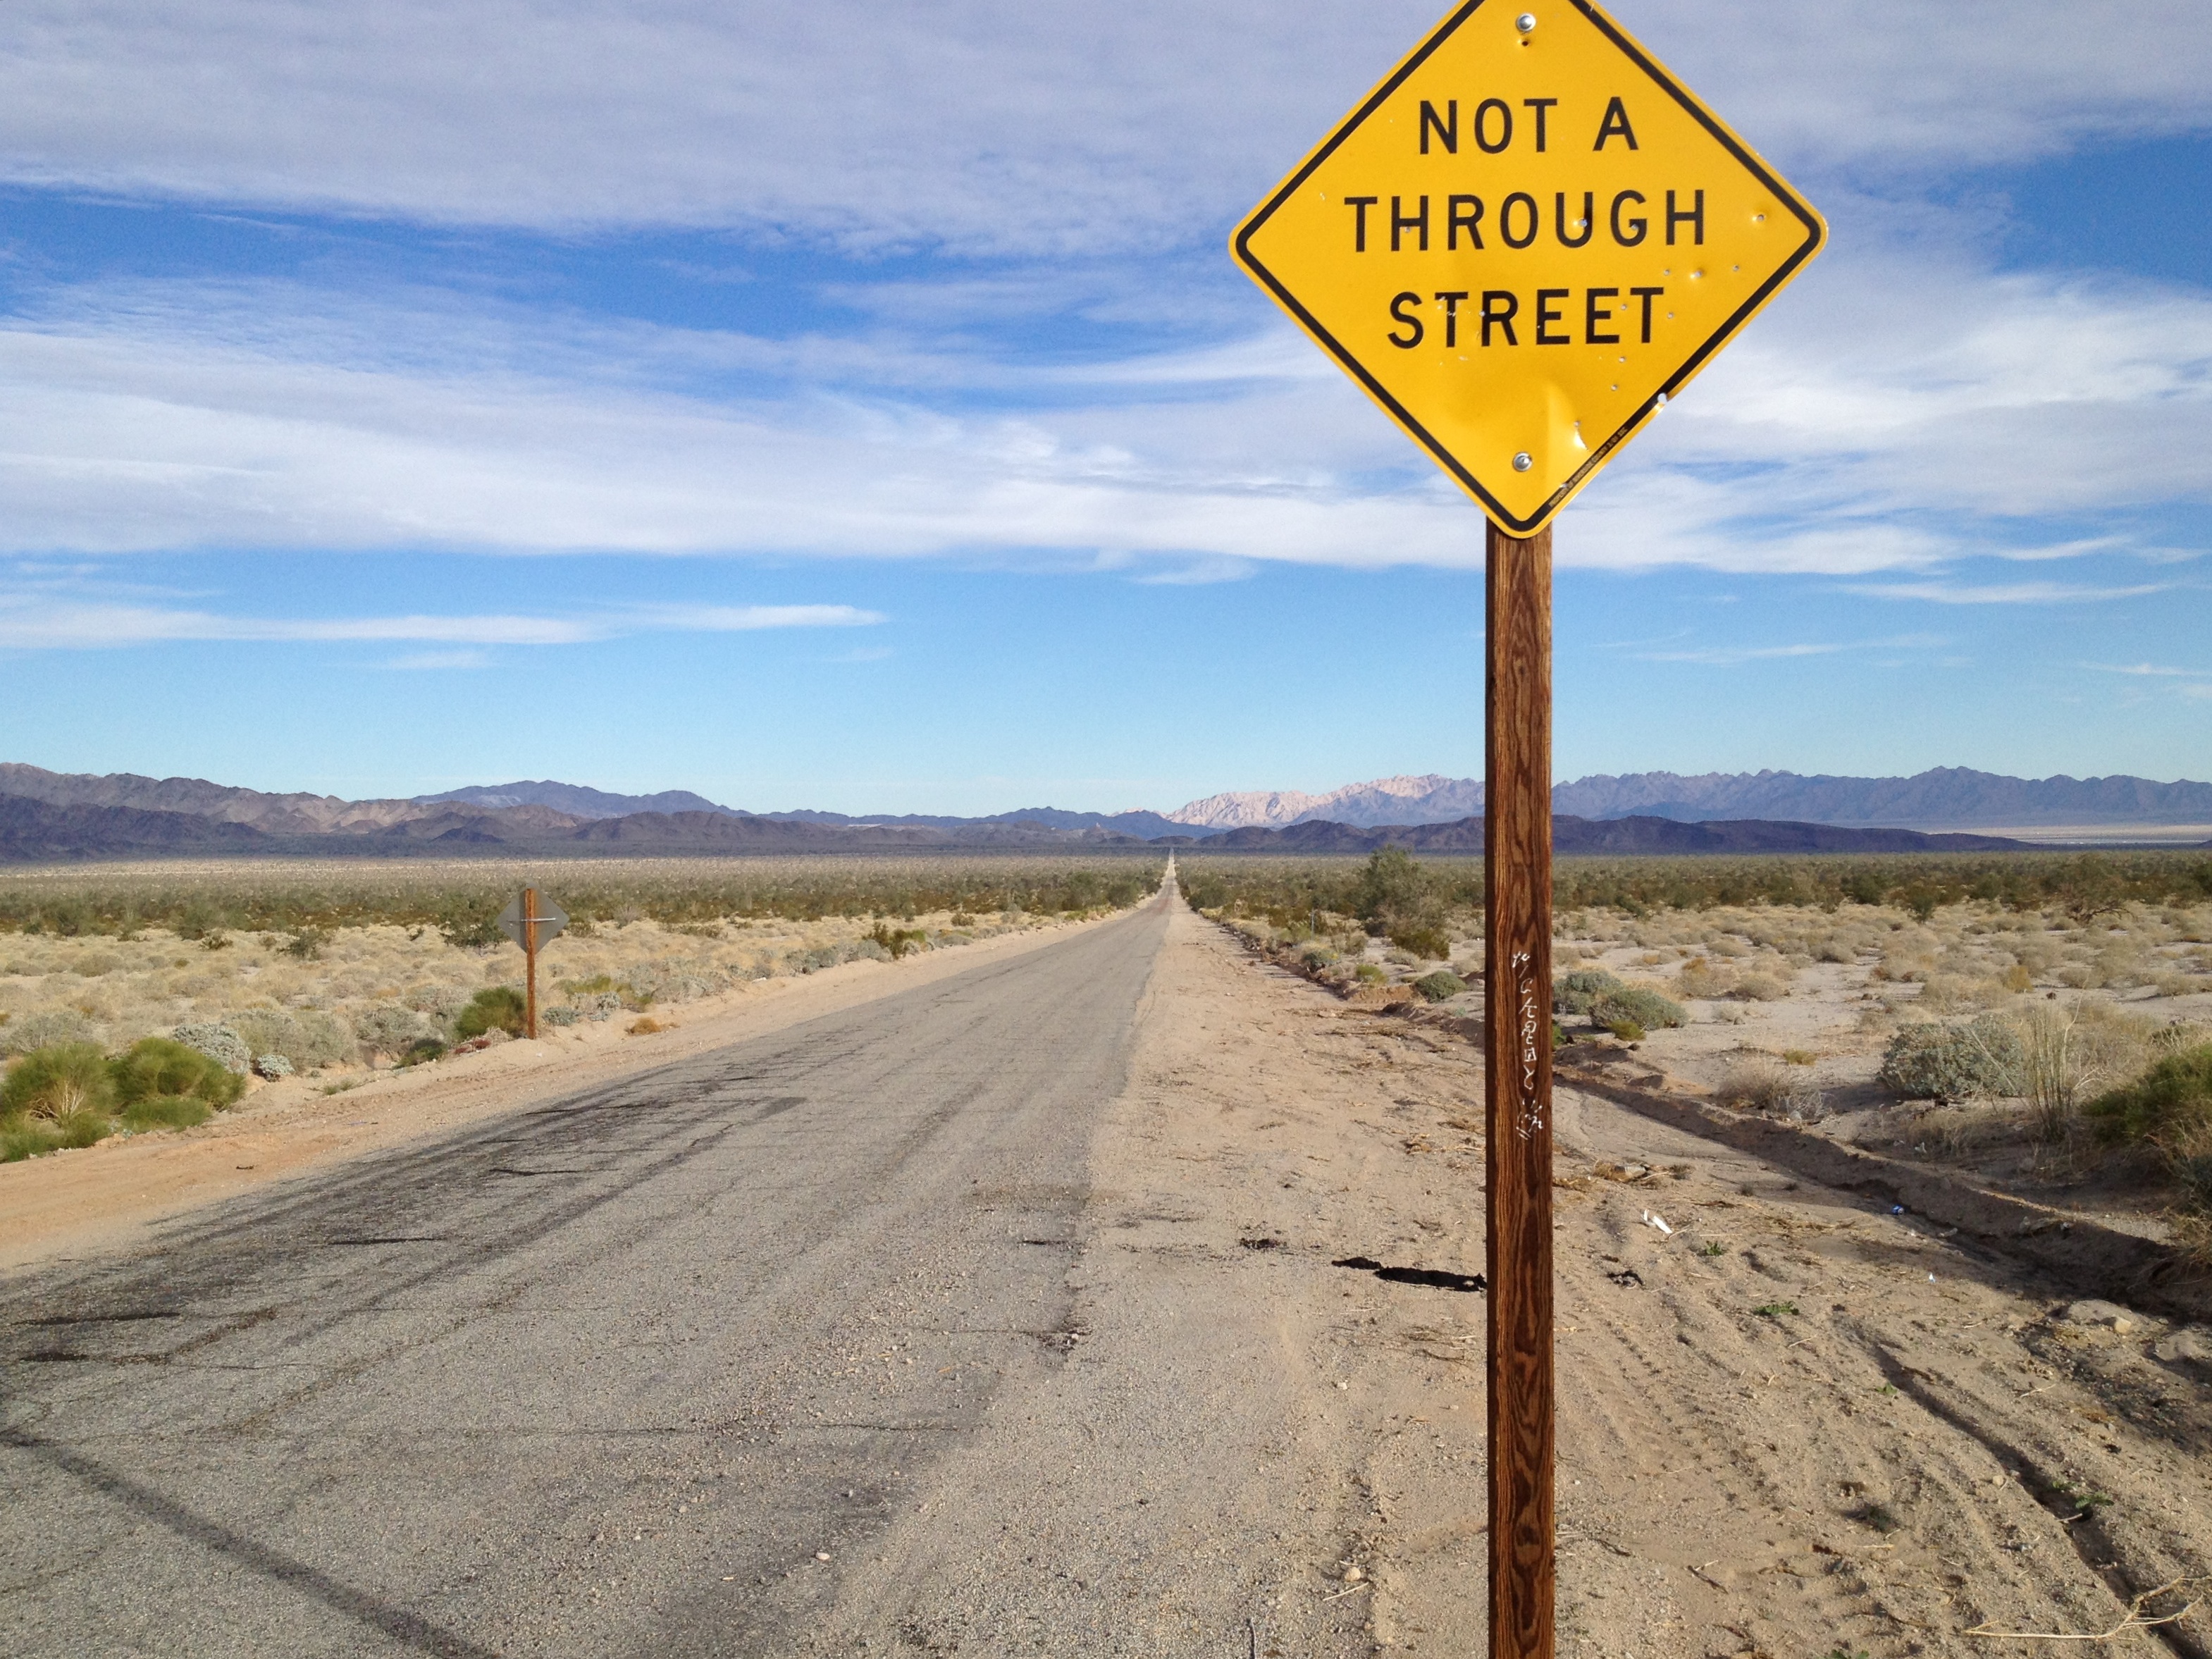
landscape, mountain, road, trail, prairie, desert, highway, asphalt, walkway, dirt road, sign, soil, lane, plain, road trip, infrastructure, 2012366, unplugd, rural area, traffic sign, mountain pass, road surface, natural environment, aeolian landform, nonbuilding structure